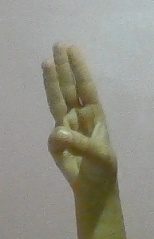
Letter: thaa